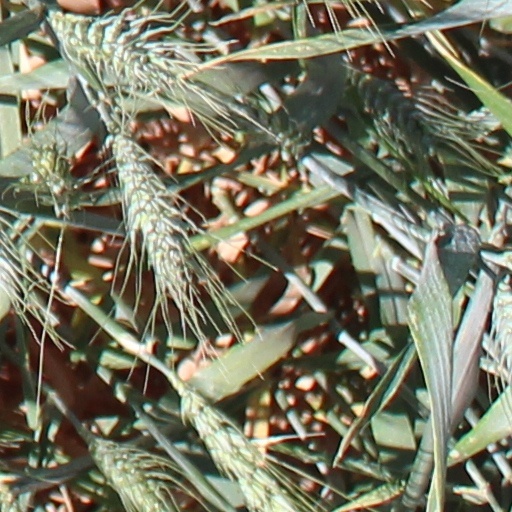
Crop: wheat